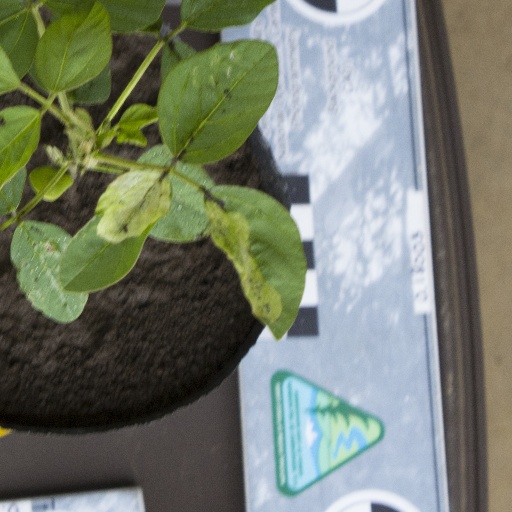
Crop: soybean